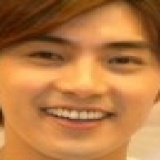
diễn viên Trịnh Nguyên Sướng